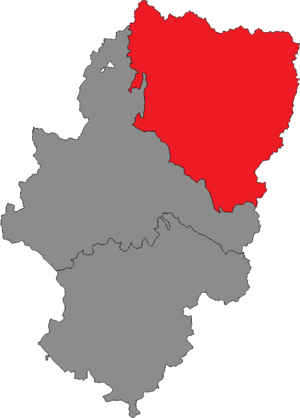
La circonscription électorale de Huesca est l'une des trois circonscriptions électorales d'Aragon pour les élections aux Cortes d'Aragon.